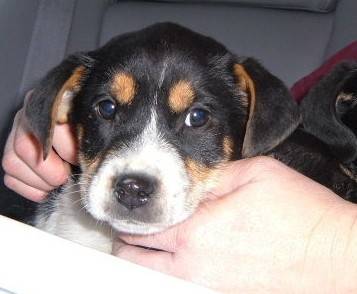
Label: dog